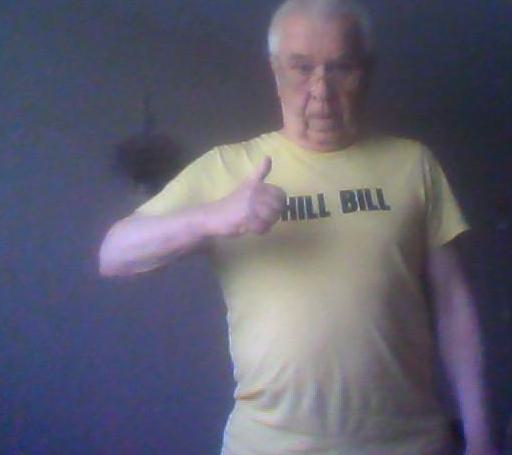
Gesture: like